Deaf culture

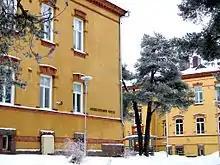
"Merikartano" school for deaf students in Oulu, Finland (February 2006)

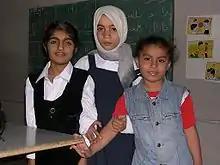
Students at a school for deaf students in Baghdad, Iraq (April 2004)

Historically, acculturation has often occurred within schools for Deaf students and within Deaf social clubs, both of which unite deaf people into communities with which they can identify. Becoming Deaf culturally can occur at different times for different people, depending on the circumstances of one's life. A small proportion of deaf individuals acquire sign language and Deaf culture in infancy from Deaf parents, others acquire it through attendance at schools, and yet others may not be exposed to sign language and Deaf culture until college or a time after that.